Vergulde Draeck

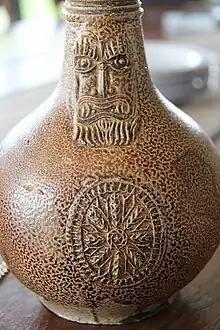
Beardman Jug found on the wreck of "Vergulde Draeck"

Vergulde Draeck, also spelled Vergulde Draak and Vergulde Draek (meaning Gilt Dragon), was a , ship constructed in 1653 by the Dutch East India Company (commonly abbreviated to VOC). The ship was lost off the coast of Western Australia in 1656, with a minority of its crew reaching shore, and only seven subsequently reaching civilization.